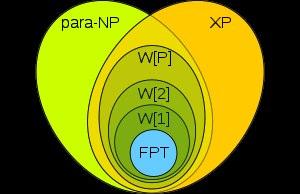
En algorithmique, la complexité paramétrée est une branche de la théorie de la complexité qui classifie les problèmes algorithmiques selon leur difficulté intrinsèque en fonction de plusieurs paramètres sur les données en entrée ou la sortie. Ce domaine est étudié depuis les années 90 comme approche pour la résolution exacte de problèmes NP-complets. Cette approche est utilisée en optimisation combinatoire, notamment en algorithmique des graphes, en intelligence artificielle, en théorie des bases de données et en bio-informatique.